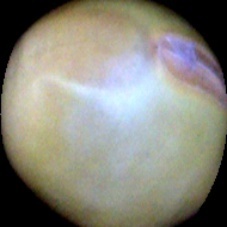
Label: Immature